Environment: real
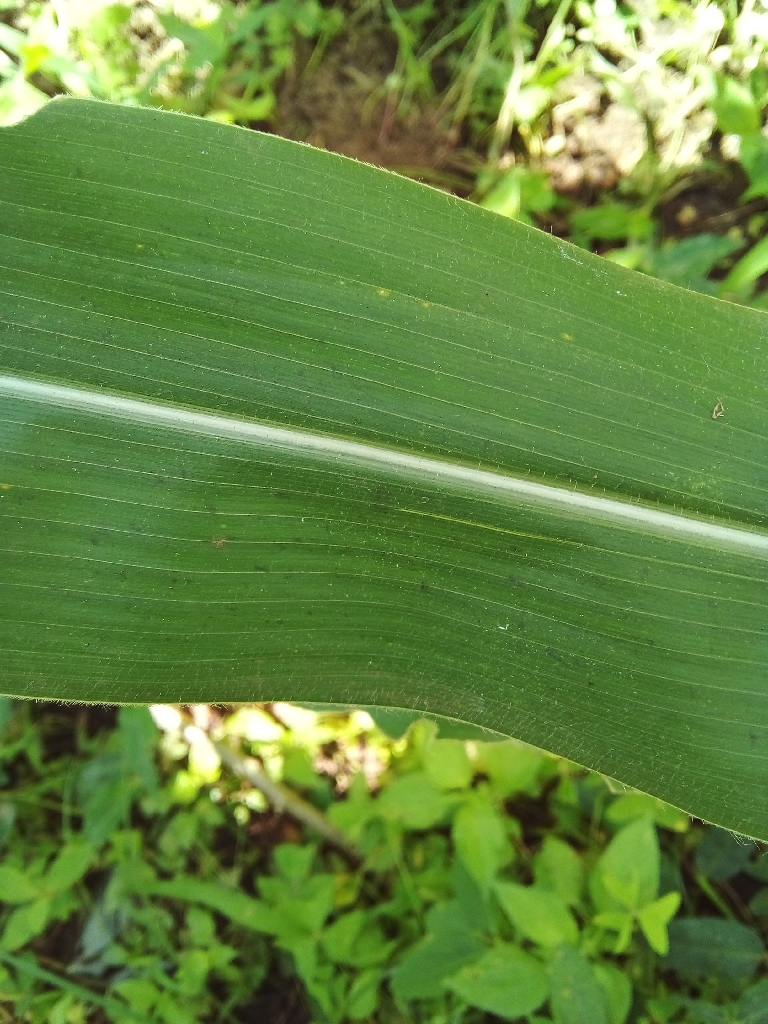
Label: healthy